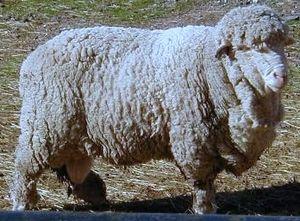
Le cheptel ovin mondial compte un milliard de têtes. Classées par pays, voici une liste des principales races de moutons connues :